Martín Berasategui

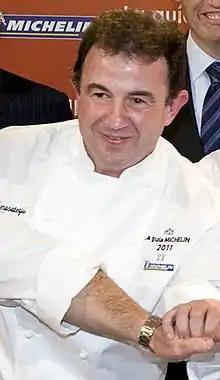
Berasategui in 2010

Martín Berasategui Olazábal is a Spanish chef expert in Basque cuisine and owner of an eponymous restaurant in Lasarte-Oria (Gipuzkoa), Spain. Since 2001 it has been awarded three Michelin stars. He holds twelve stars in total, more than any other Spanish chef.